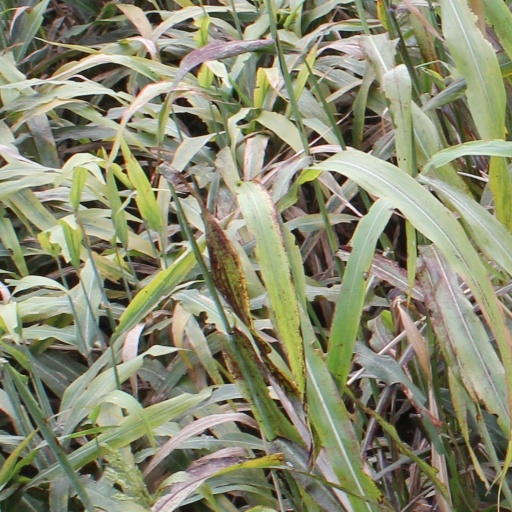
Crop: sorghum